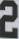
Number: 2